W. Stanley Moss

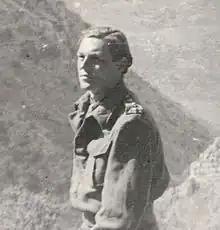
Moss in Crete (1944)

Ivan William Stanley Moss MC (15 June 1921 – 9 August 1965), commonly known as W. Stanley Moss or Billy Moss, was a British army officer in World War II, and later a successful writer, broadcaster, journalist, and traveller. He served with the Coldstream Guards and the Special Operations Executive (SOE) and is best known for the Kidnap of General Kreipe. He was a best-selling author in the 1950s, based on his novels and books about his wartime service. His SOE years are featured in "Ill Met by Moonlight: The Abduction of General Kreipe", (also adapted as a British film released under the main title) and "A War of Shadows". Moss travelled around the world, including Antarctica to meet the Commonwealth Trans-Antarctic Expedition.